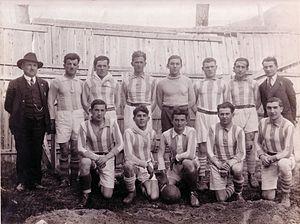
Avant-Garde de la Save
Saint-Laurent est une commune française située dans le département de la Haute-Garonne, en région Occitanie.